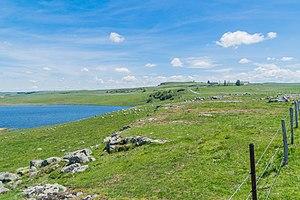
Le lac de Saint-Andéol est un des nombreux lacs de l'Aubrac, situé sur la commune de Marchastel au nord-ouest du département français de la Lozère.